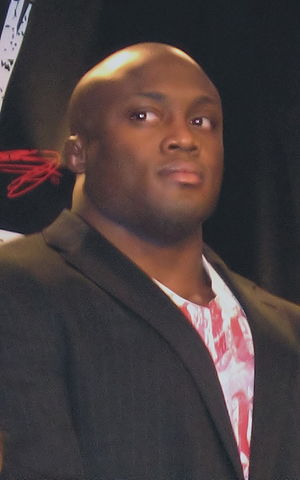
Bobby Lashley
Bobby Lashley
"Franklin Roberto ""Bobby"" Lashley er en amerikansk fribryder og tidligere amatørbryder, der i øjeblikket kæmper for WWE, men er ude med en skade. Bobby Lashley er tidligere ECW World champion. Lashley begyndte i 2008 at træne til en karriere indenfor MMA, men i april 2009, fik Lashley debut hos wrestlingbrandet TNA i forbindelse med et PPV arrangement.